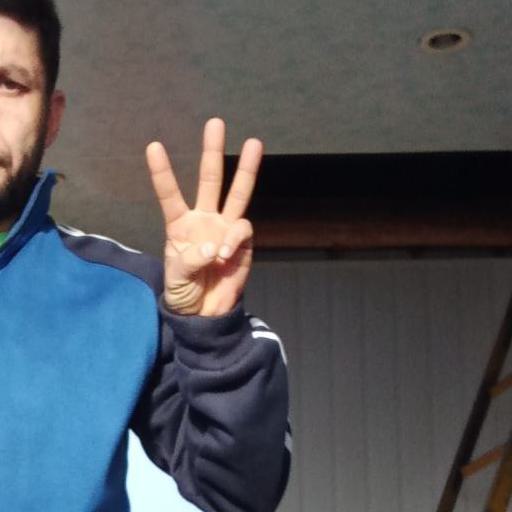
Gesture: three